Klepsydra (Acropolis)

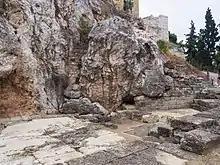
Site of the Klepsydra, Athens

The Klepsydra of the Acropolis of Athens is a natural spring on the north-west slope of the Acropolis hill, near the intersection of the Peripatos and the Panathenaic Way. It had been in use as a source of water since prehistoric times but sometime in the fifth century BCE the site was developed with several new structures built. The site consisted of the paved court, a well, the covered well-house, a later Roman apsidal well house (subsequently a Byzantine chapel) and a flight of stone-carved steps up to the Propylaea. There are several references to the source in ancient literature; Hesychius says of it “Klepsydra is a fountain which was formerly called Empedo”. Empedo, argues Parsons, was the name of the spring and Klepsydra the name given to the water made available by the fountain house. It would seem that Empedo was also the name of the tutelary deity of the spring – an Attic nymph. Mention is also made of the fountain by Aristophanes, Pausanias, and Plutarch.